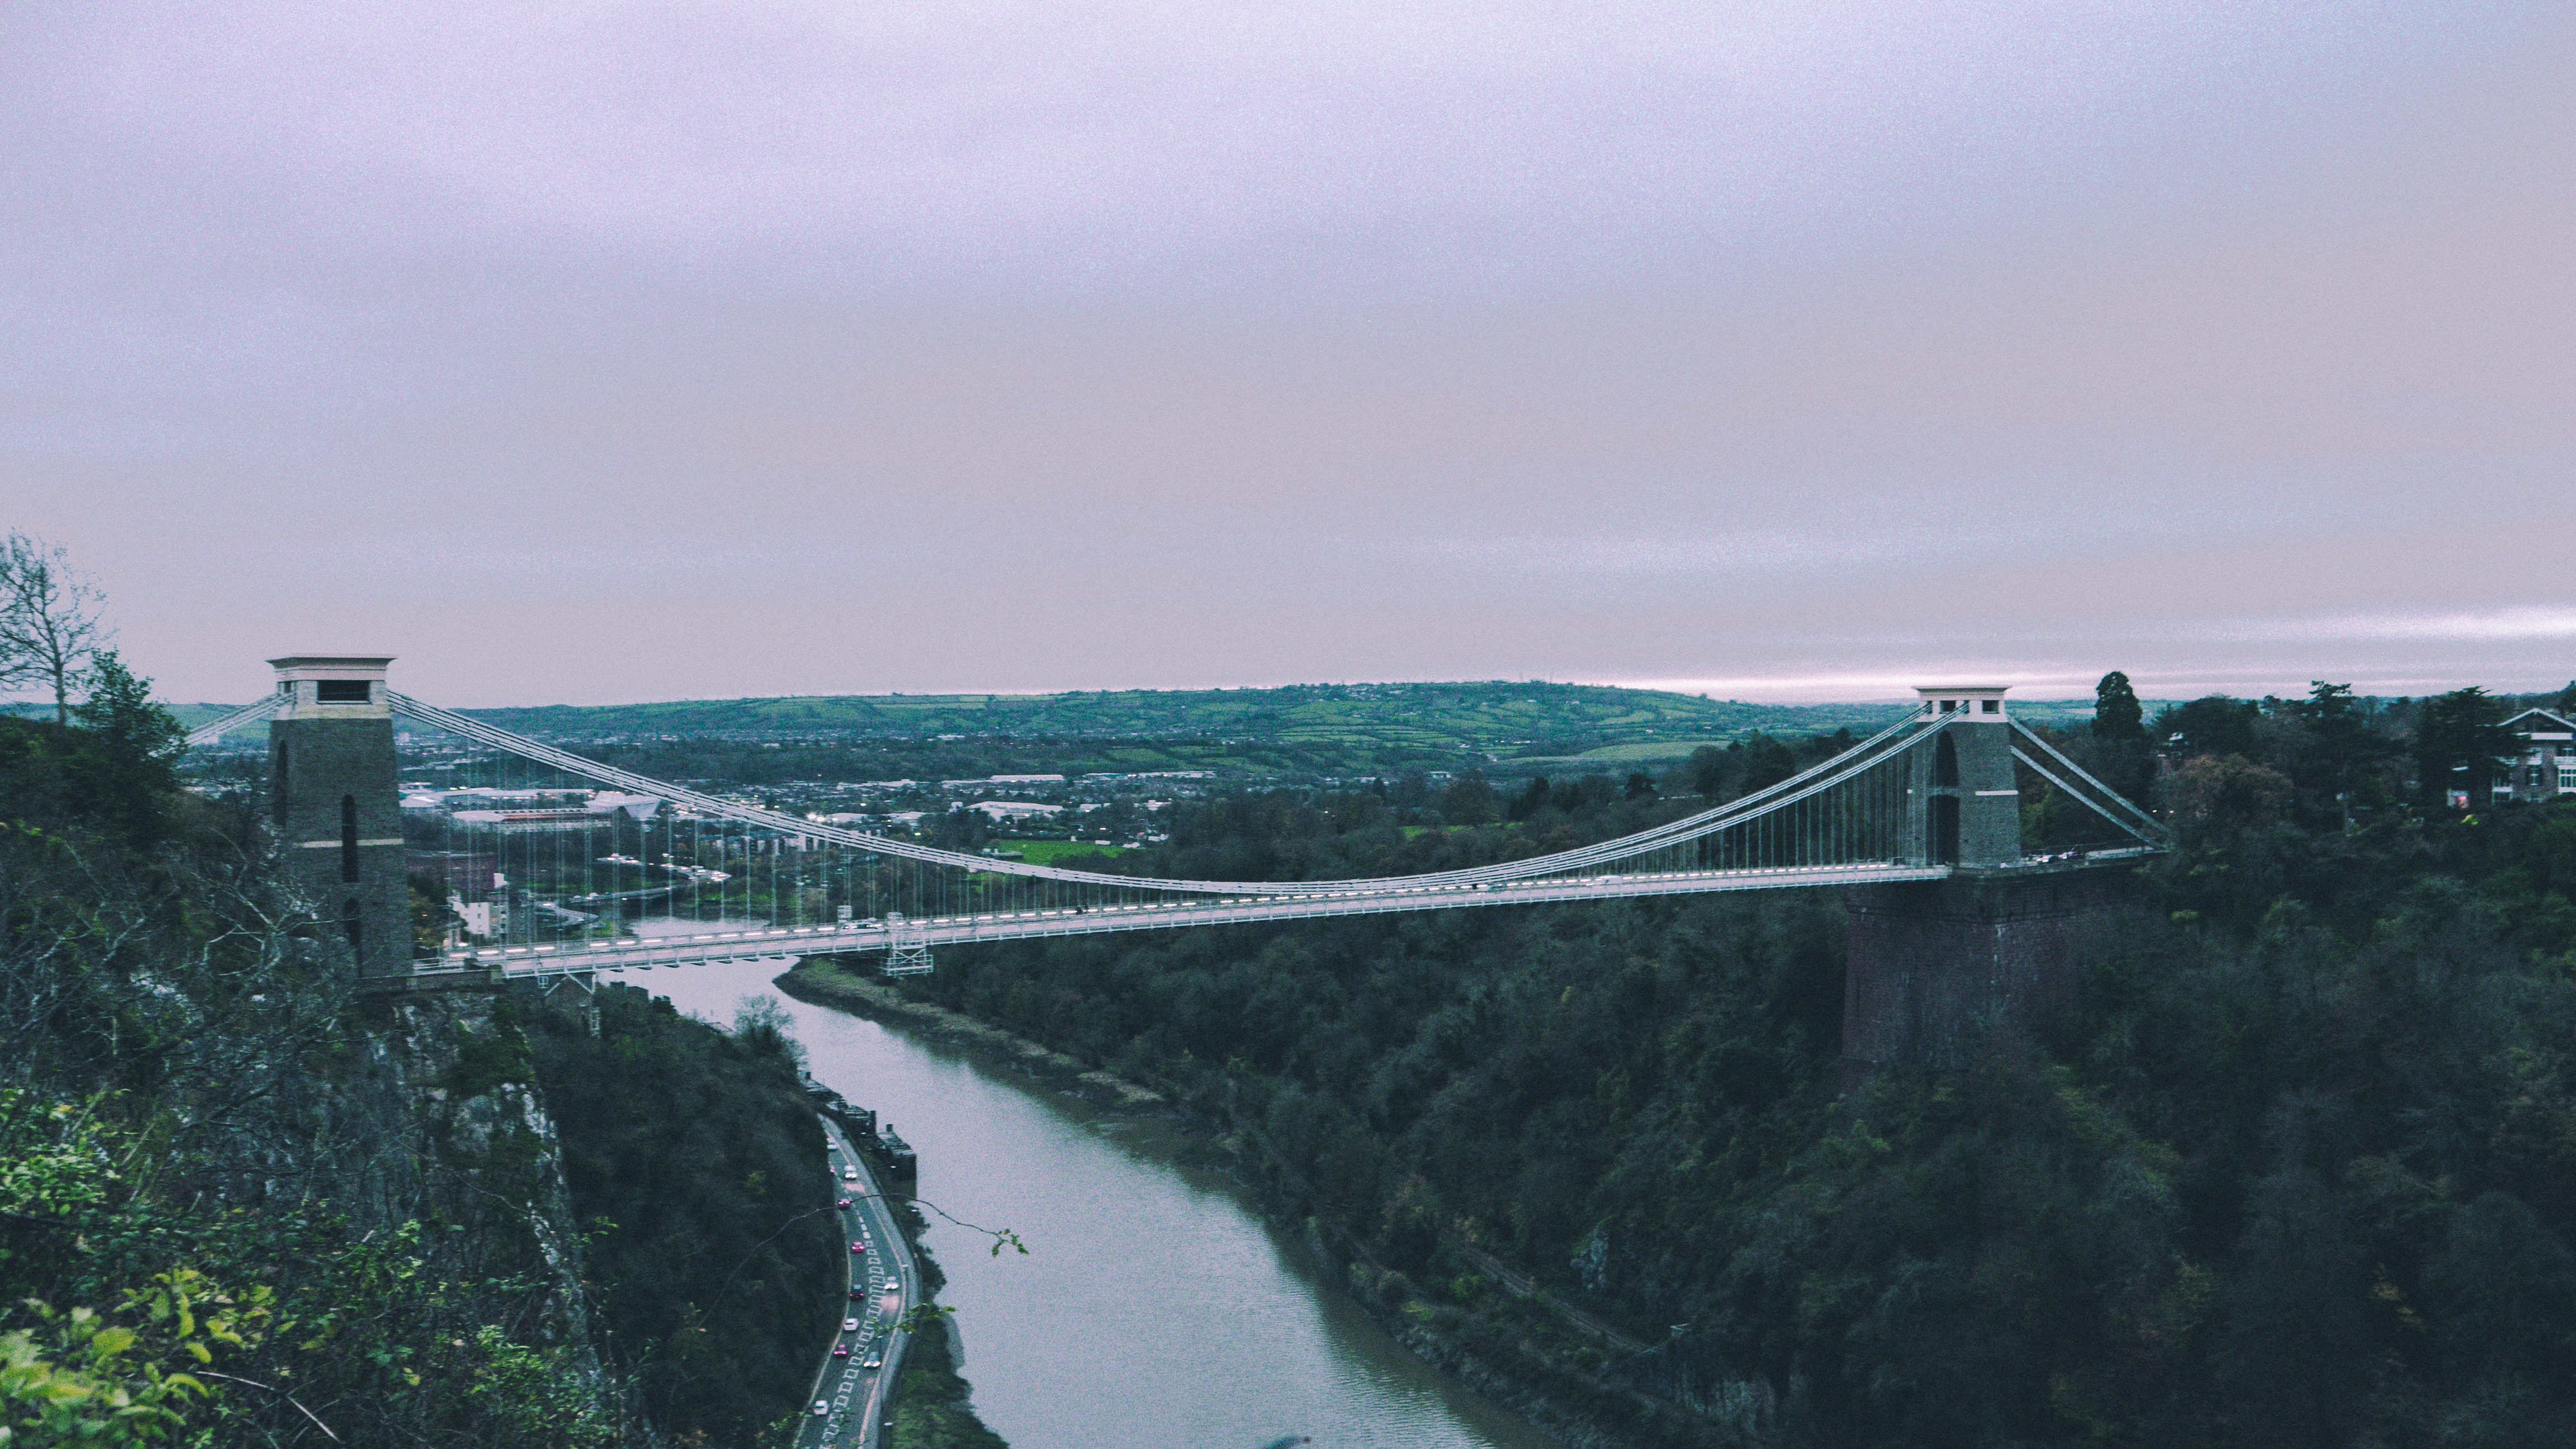
bridge, highway, river, transport, reservoir, waterway, infrastructure, cable stayed bridge, arch bridge, nonbuilding structure, controlled access highway